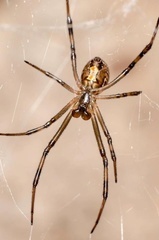
Species: Lactrodectus_hesperus